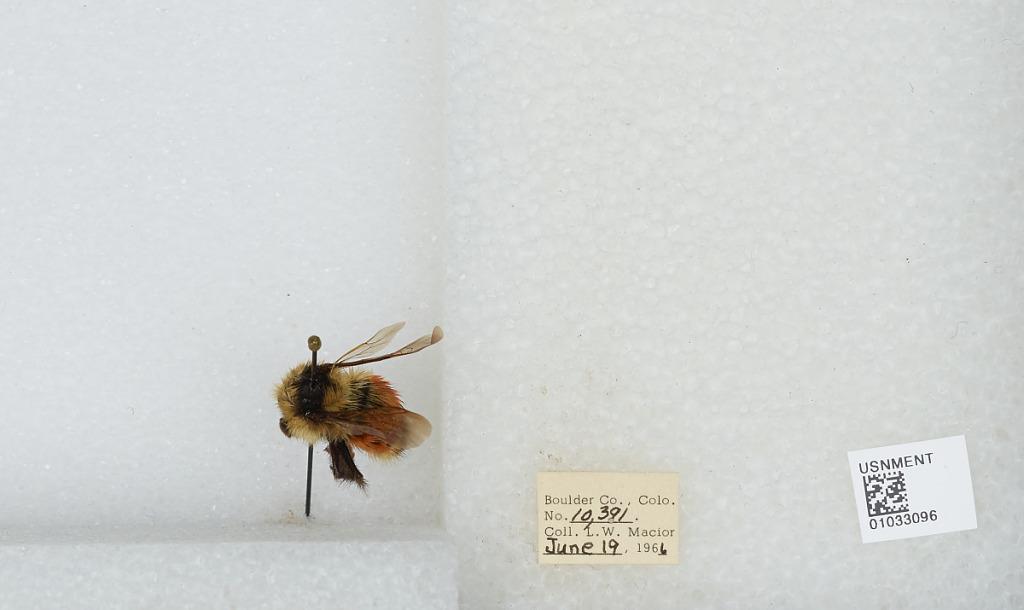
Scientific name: Bombus (Pyrobombus) sylvicola Kirby
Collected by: L. Macior
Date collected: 1966-6-19
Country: United States
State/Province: Colorado
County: Boulder
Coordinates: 40.0722, -105.584